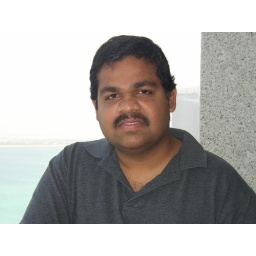
At the topmost floor of the shk. khalifa tower in Abudhabi